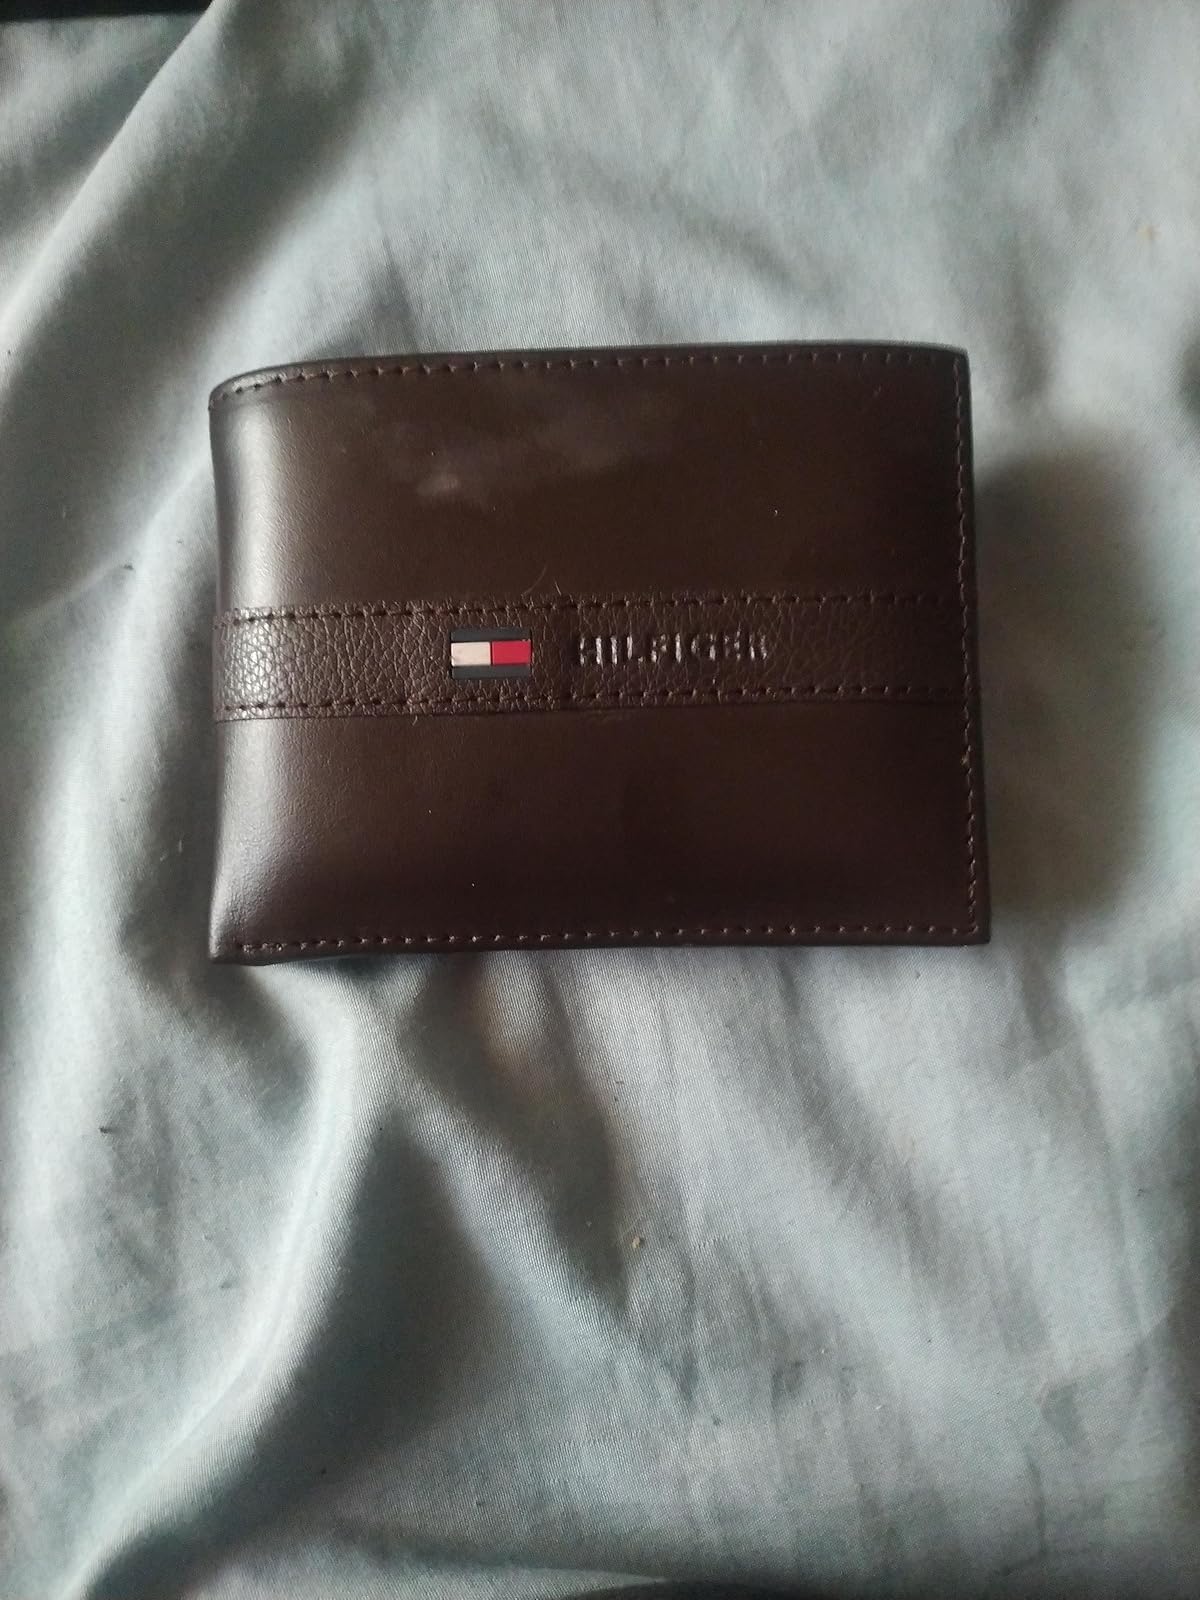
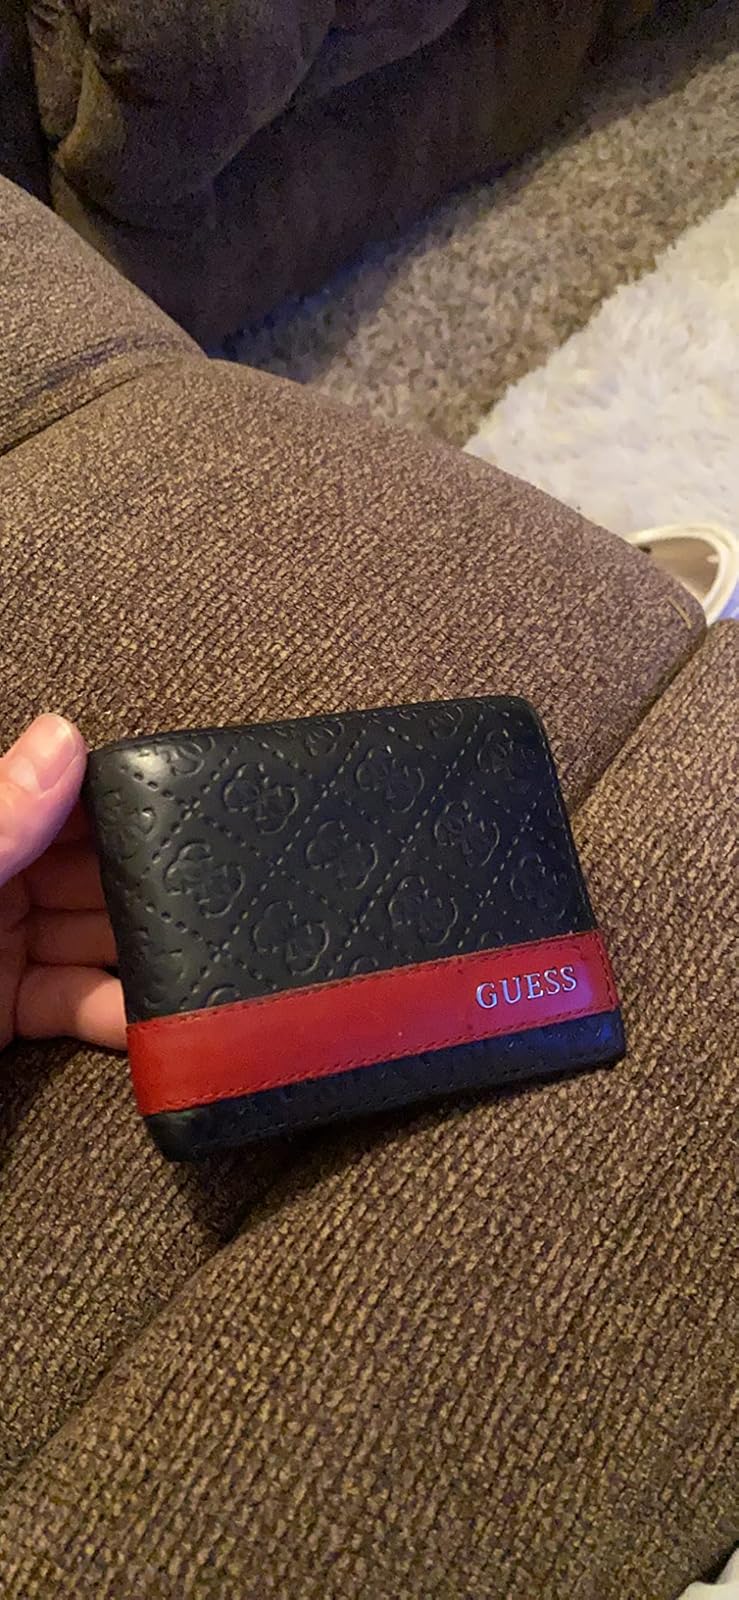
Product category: accessories_wallet
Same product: no